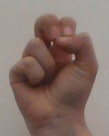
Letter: gaaf